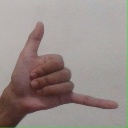
अक्षर: द